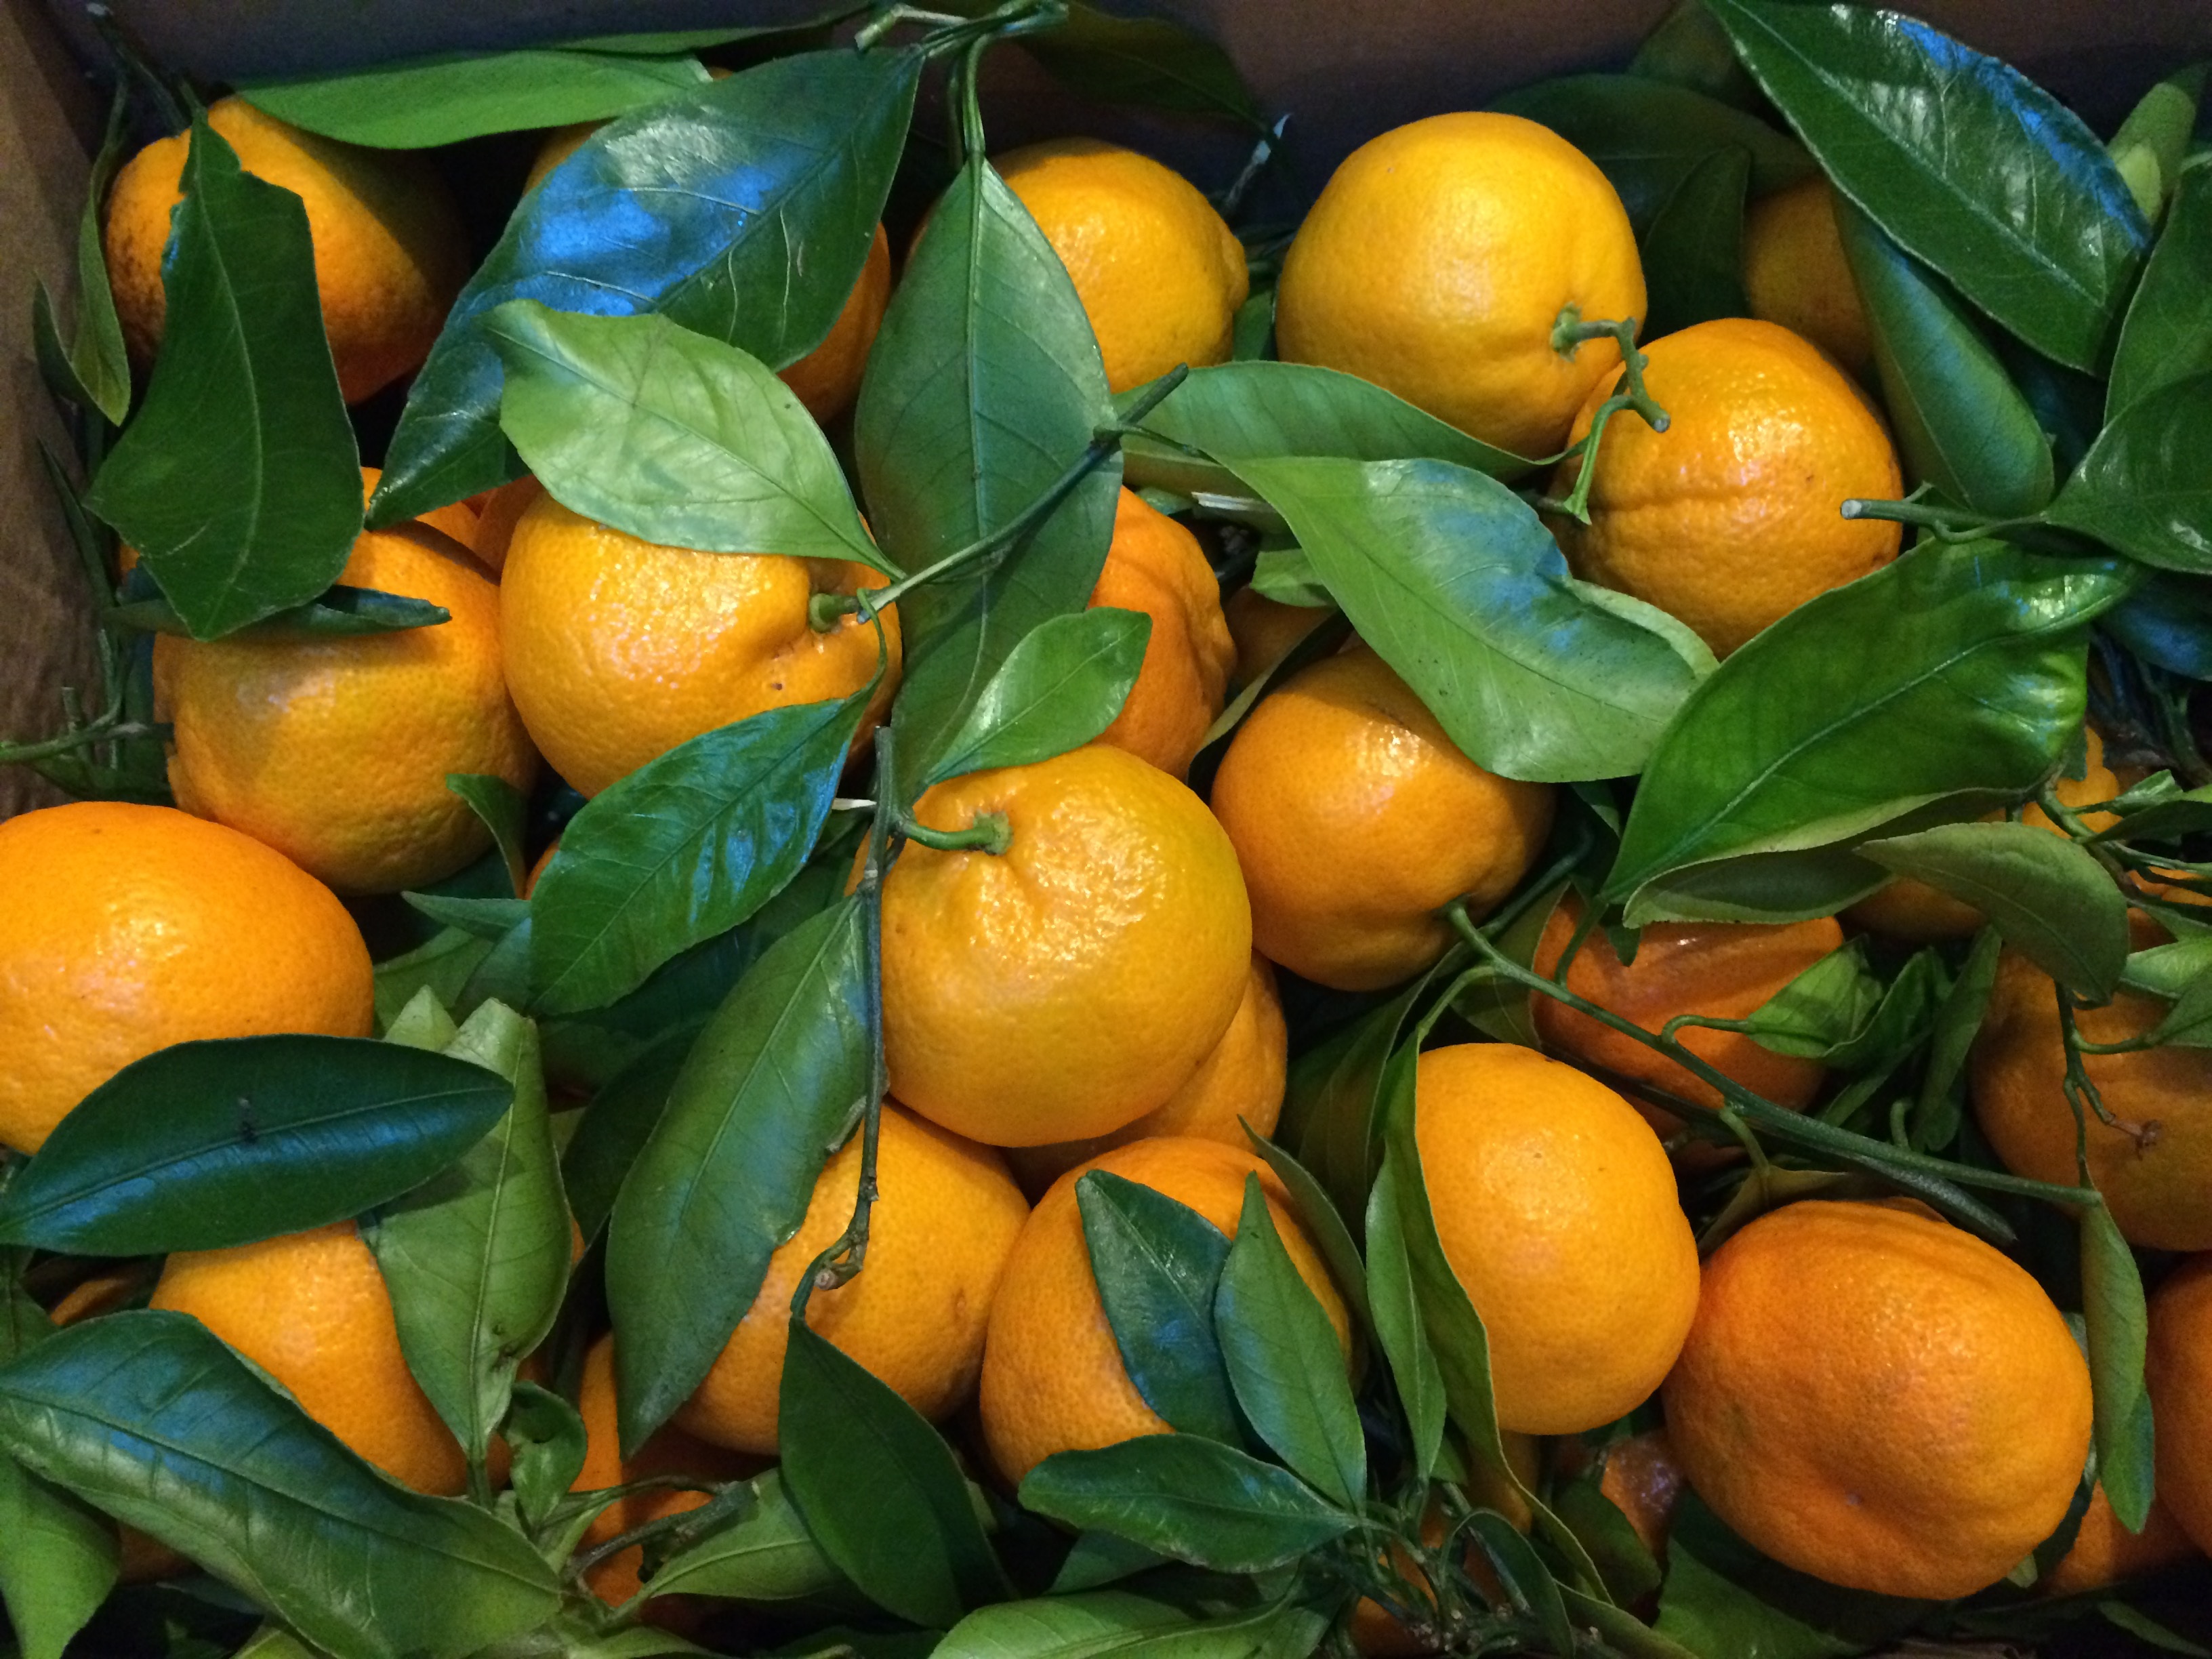
plant, fruit, ripe, orange, food, produce, agriculture, healthy, tangerine, kumquat, clementine, vegetarian food, oranges, organic, citrus, flowering plant, bitter orange, mandarin orange, land plant, meyer lemon, tangelo, calamondin